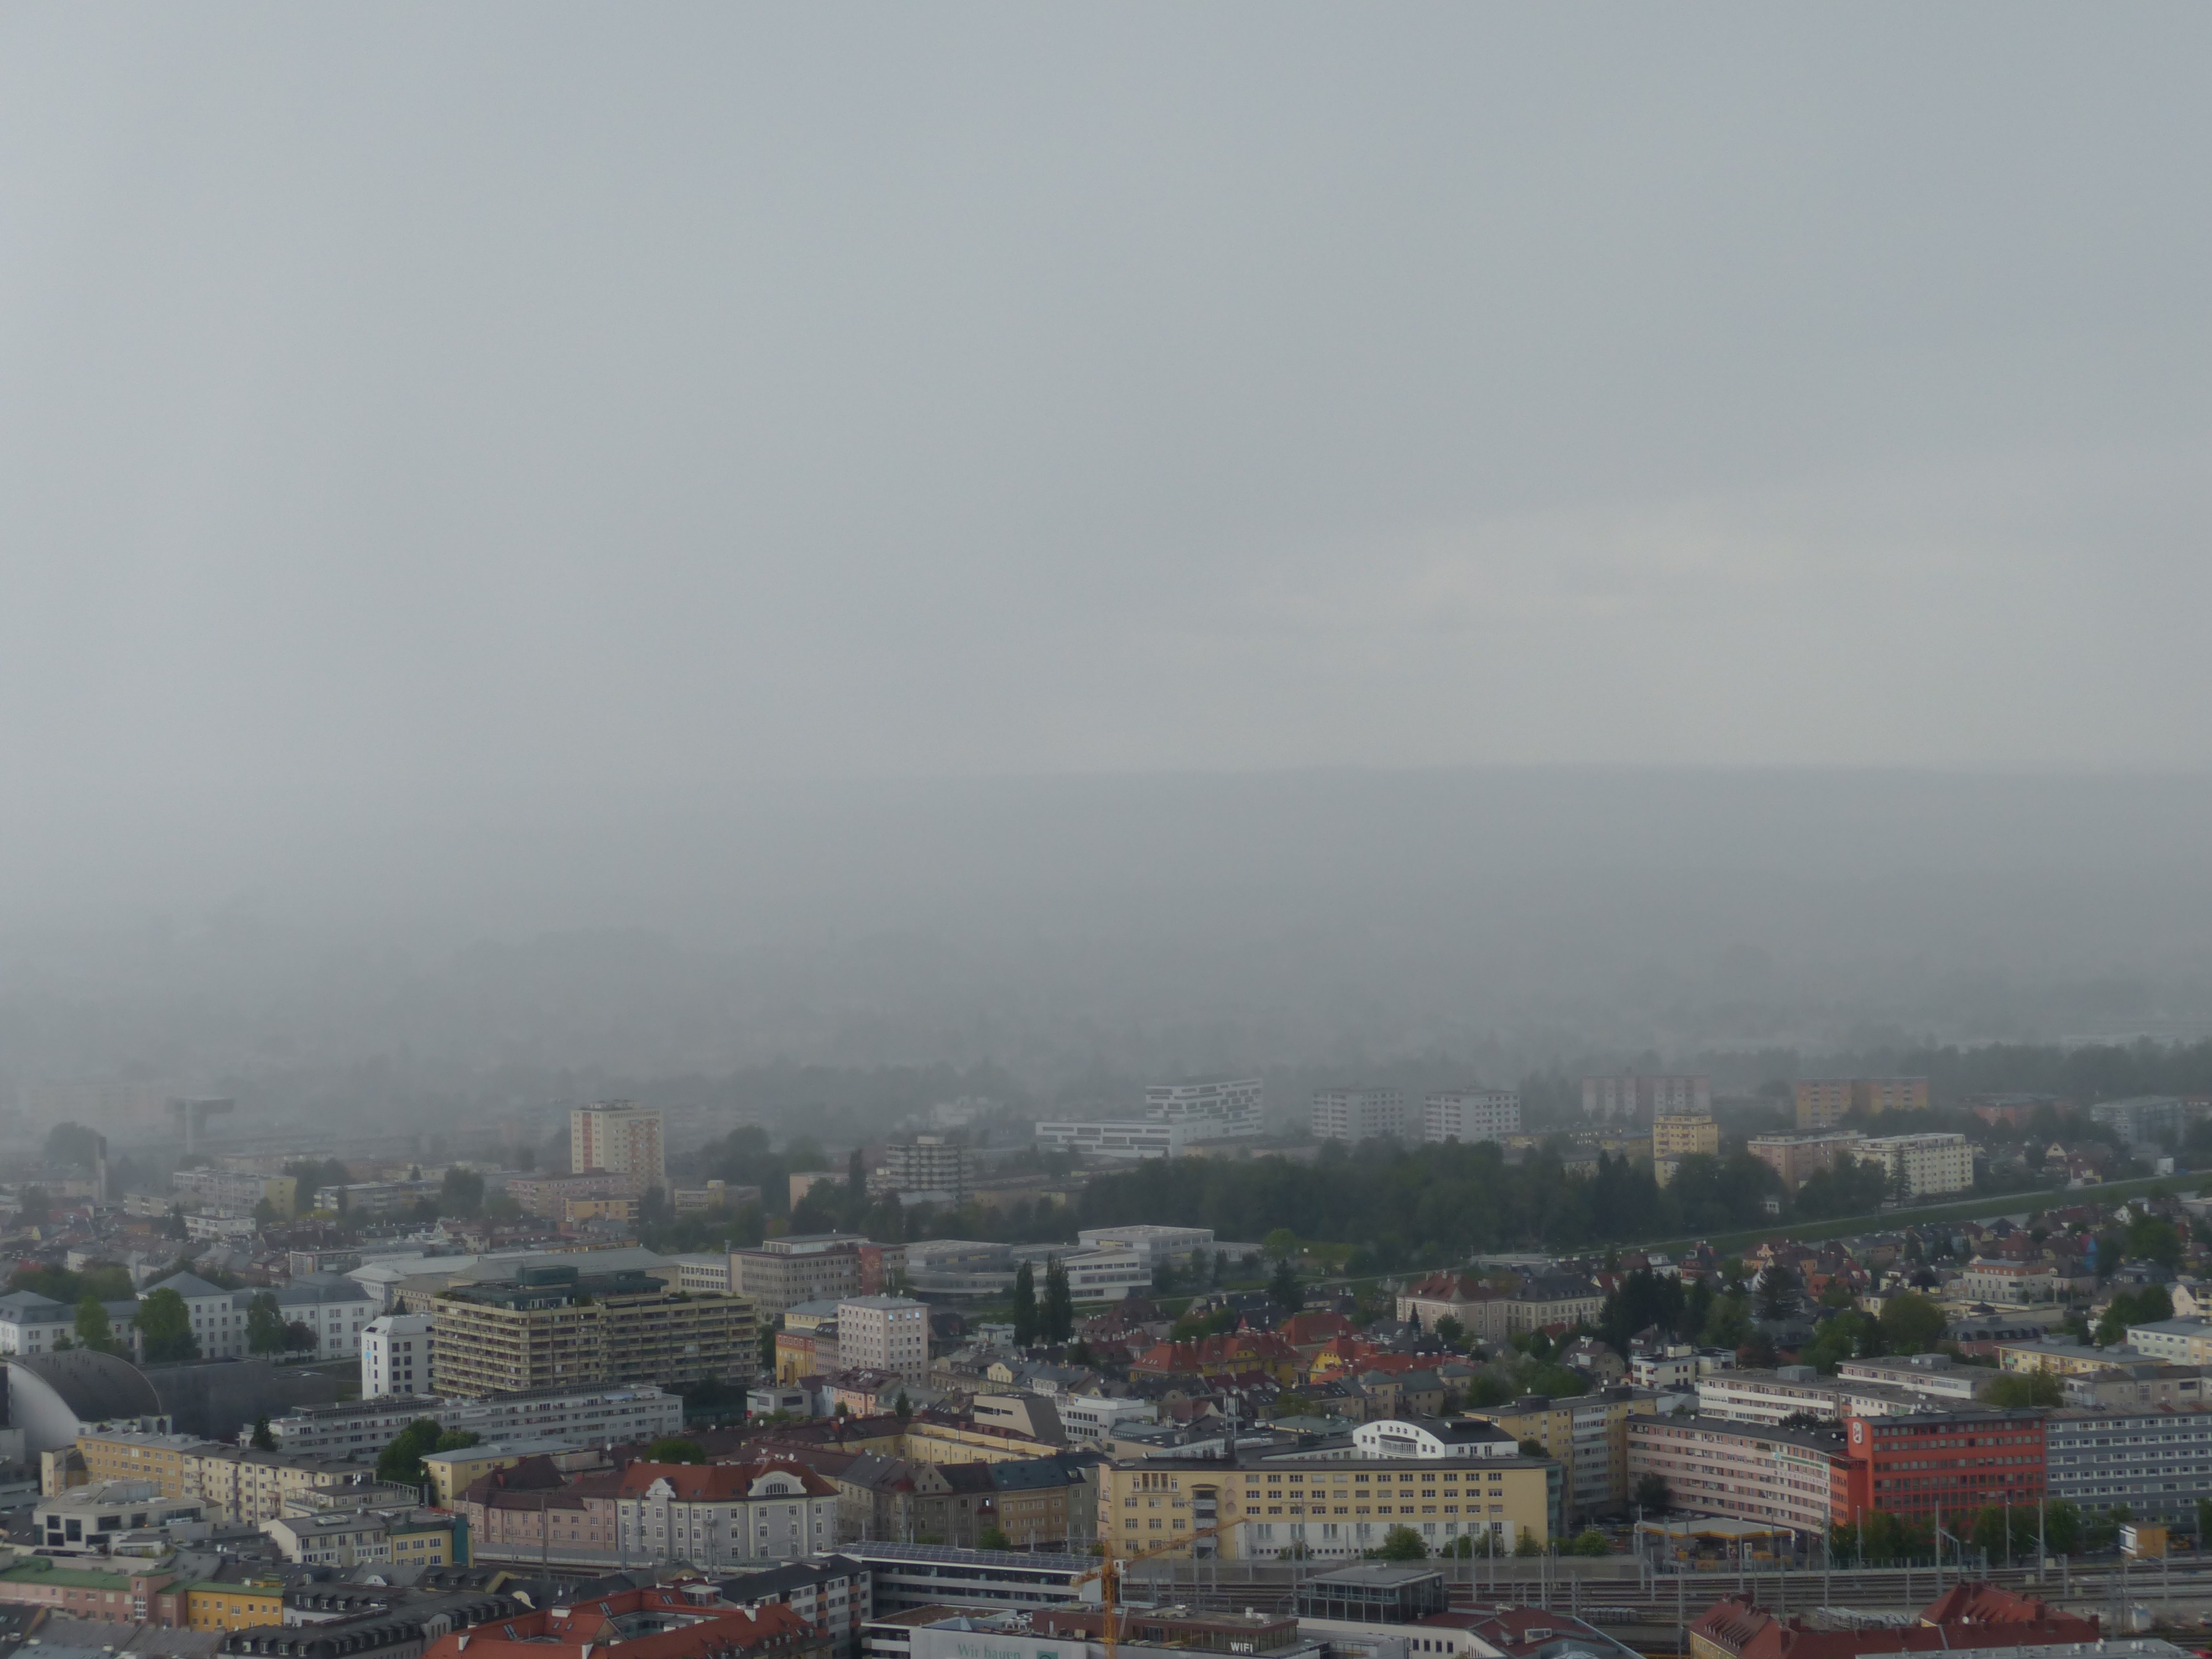
sea, horizon, skyline, morning, rain, hill, city, cityscape, panorama, suburb, weather, storm, haze, downpour, city view, thunderstorm, railway station, hail, salzburg, cloudburst, rainstorm, rain clouds, heavy rain, residential area, neustadt, atmospheric phenomenon, human settlement, atmosphere of earth, str mender rain